The Strange Vice of Mrs. Wardh

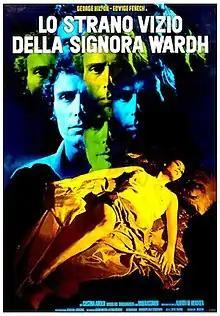
Italian theatrical release poster

The Strange Vice of Mrs. Wardh is a 1971 "giallo" film directed by Sergio Martino, and starring George Hilton, Edwige Fenech, Cristina Airoldi, Manuel Gil, Carlo Alighiero, Ivan Rassimov and Alberto de Mendoza. Its plot follows the wife of a diplomat who finds herself being stalked by her former abusive lover in Vienna.